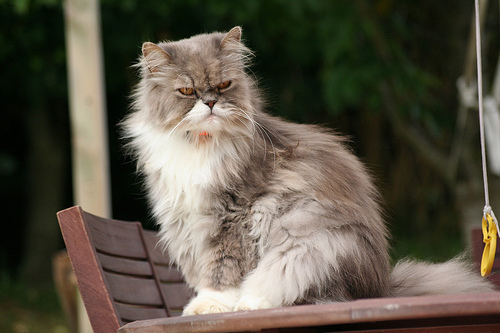
Animal: cat
Breed: persian